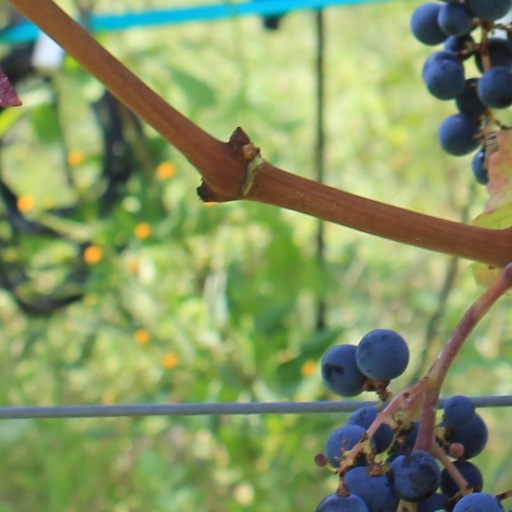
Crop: grape